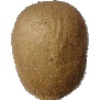
Label: kiwi